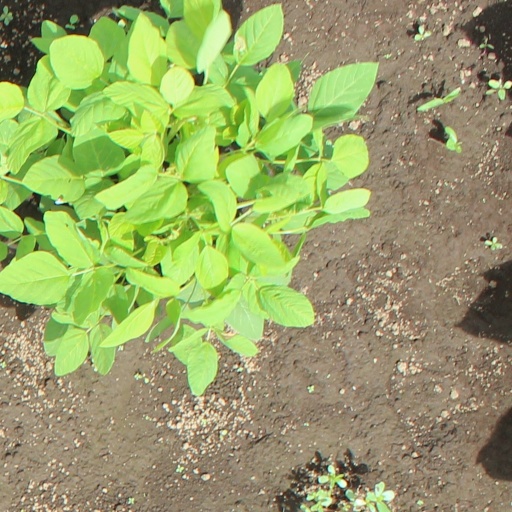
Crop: soybean